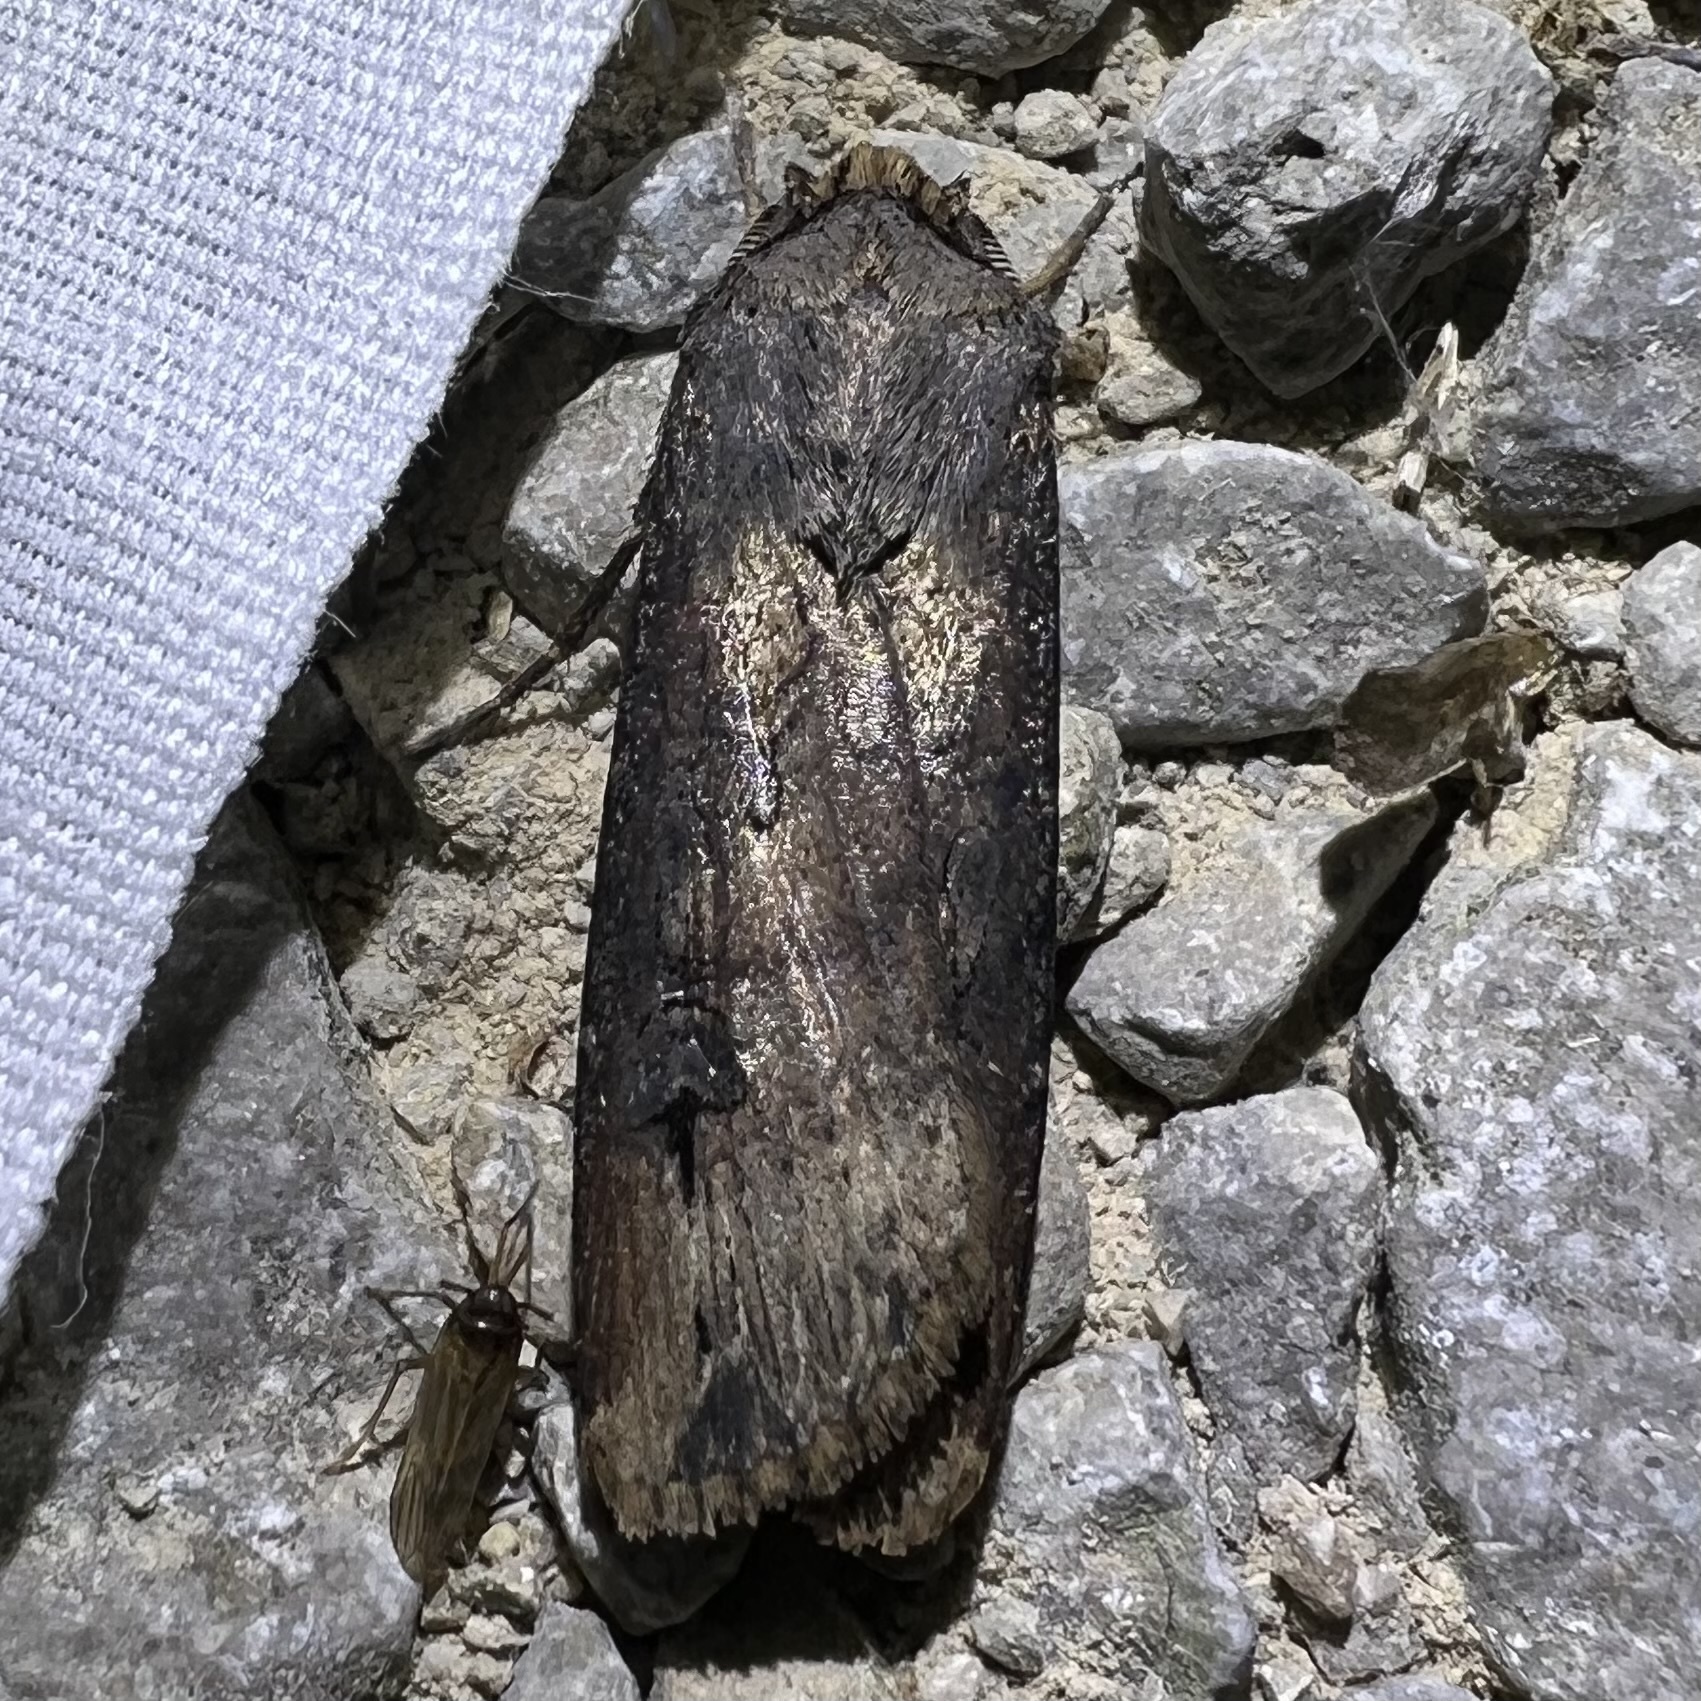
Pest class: cutworms